George Raff

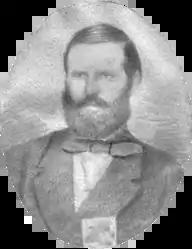

George Raff (15 April 1815—28 August 1889) was a merchant, sugar grower and politician born in Forres, Morayshire, Scotland who spent a substantial part of his life in Australia.